Tegne- og Kunstindustriskolen for Kvinder

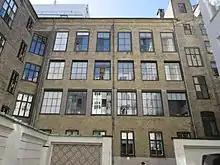
The side wing seen from the yard of neighbouring Hotel Alexandra

A side wing extends from the rear side of the building. The two buildings are joined by a canted corner bay. The side wing forms the southern margin of a small courtyard shared with neighbouring Hotel Alexandra. The facade towards the yard stands in undressed brick and is dominated by large studio windows.